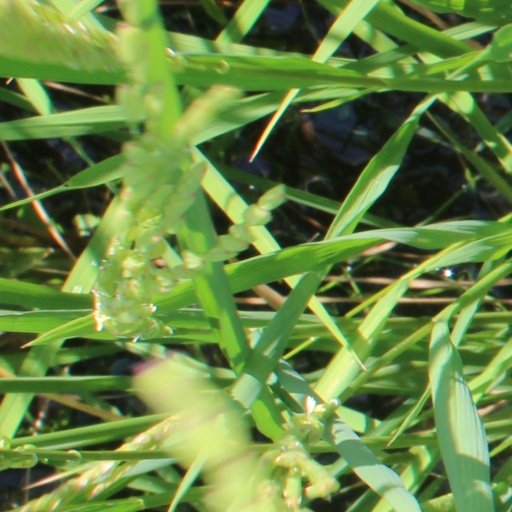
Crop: rice